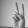
ASL letter: V